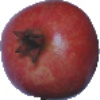
Label: pomegranate